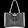
Label: Bag